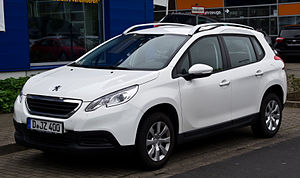
Peugeot / Udmærkelser
Peugeot 2008, Årets Bil i Italien, og Årets compakt SUV i Belgien, Frankrig, Irland, Frankrig, Polen, Spanien, Tyrkiet og Malaysia
Peugeot er et fransk bilmærke og en del af PSA Peugeot Citroën, som er Europas næststørste bilfabrikant.